History of Braathens (1994–2004)

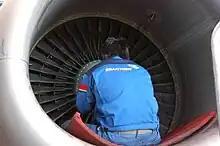
A Braathens employee working on a CFM International CFM56 turbofan engine

To meet the free market situation, the company's management introduced measures to keep costs low. On 19 August 1993, ten of eleven trade unions agreed to a three-year wage contract, which contained bonuses for all employees based on the company's profit. The cabin crew's union had a two-day strike, before reaching an agreement. At the same time, the company needed NOK 400 million in share capital. Braathens Rederi sold the sister company Braathens Helikopter to Helkopter Service for NOK 225 million on 30 September 1993, and the money was used to buy Braathens SAFE stock. The company raised further capital in an initial public offering, and the company was listed on the Oslo Stock Exchange on 10 January 1994. After the listing, Braathens Rederi retained 69% of the company.